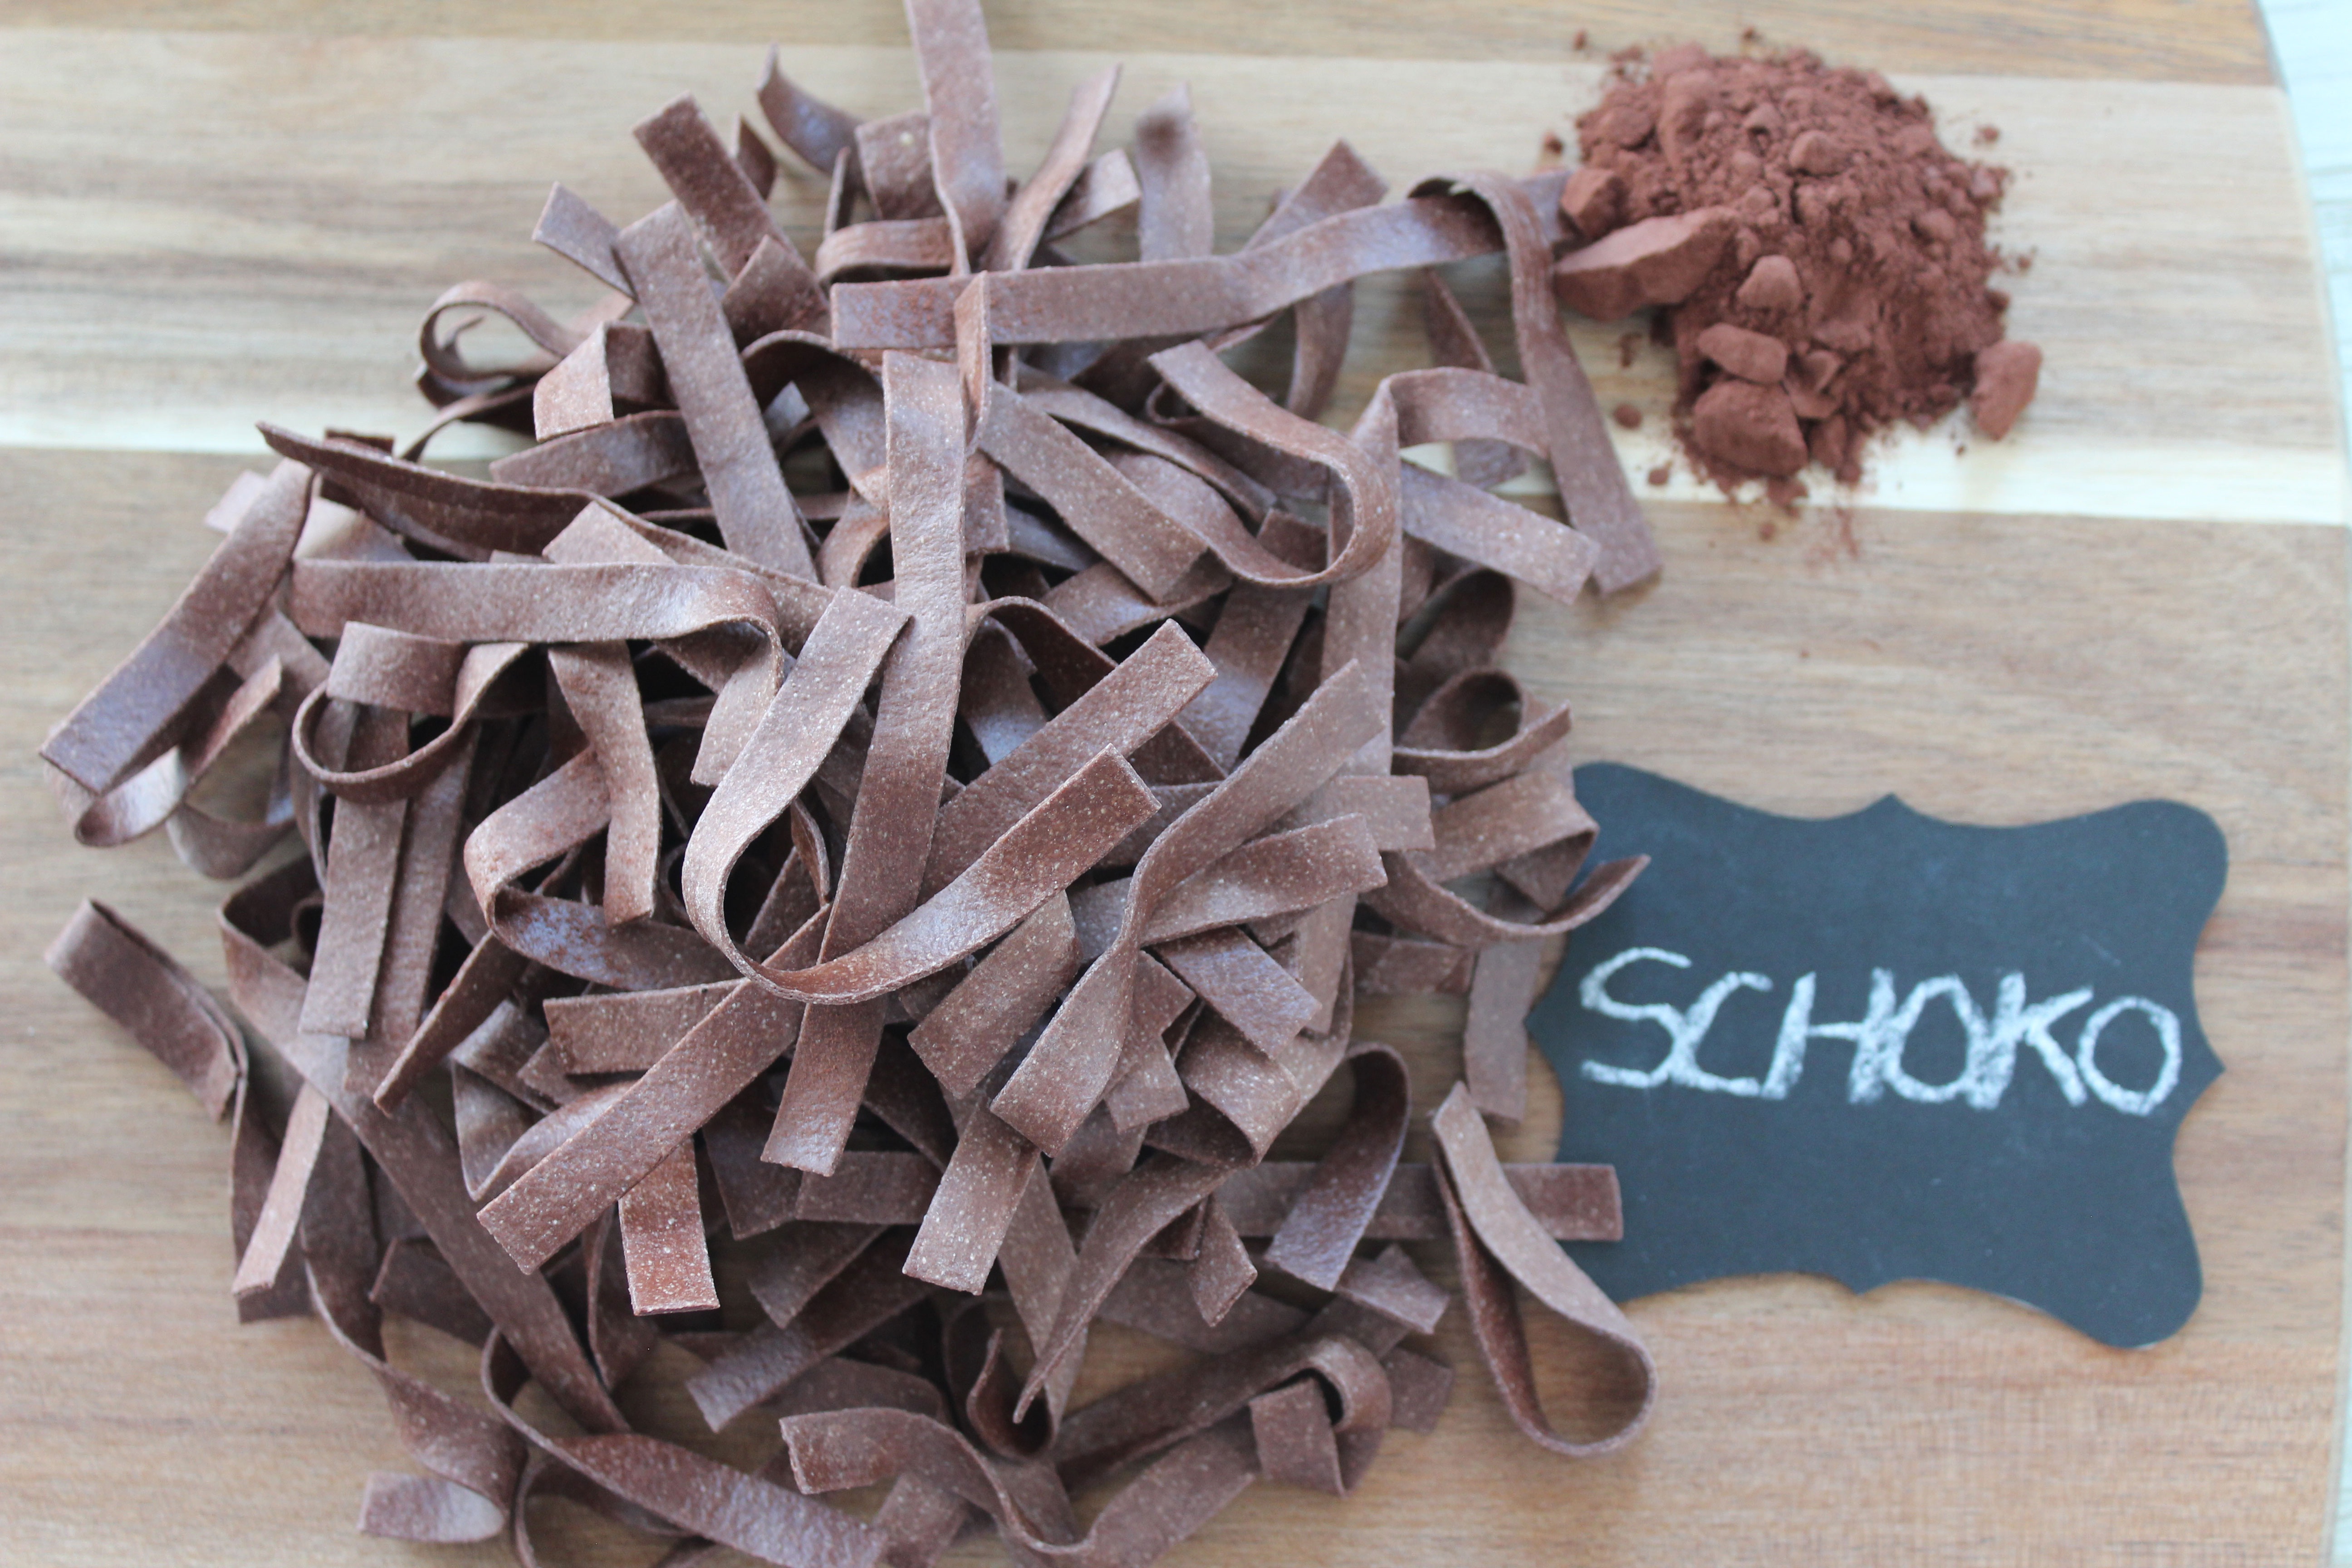
wood, sweet, flower, food, chocolate, noodles